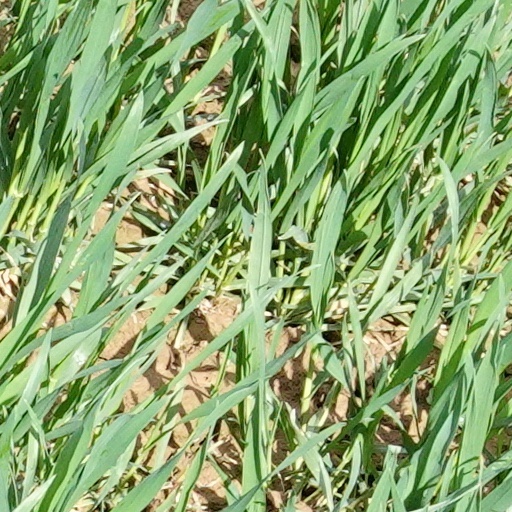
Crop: wheat